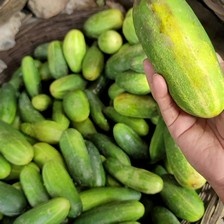
Label: cucumber